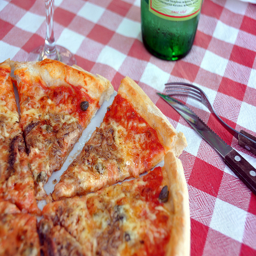
pizza a knife and fork a bottle of wine and a glass
A large cut pizza on a dining table.
a cheese pizza sitting on a table with a red and white tablecloth
A small pizza on a plate that is sitting on a checkered table cloth.
Pizza at a restaurant on a round metal dish near fork & knife.